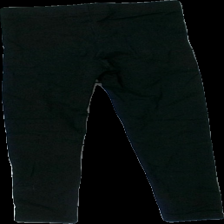
View: back
Type: Tights
Category: Children
Brand: H&M
Colors: Black
Material: 100% Cotton
Cut: Tight
Size: 128
Season: All
Price range: 50-100
Recommended usage: Reuse
Description: black tights with print